Women in the Middle Ages

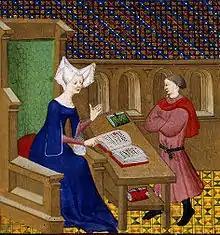
Christine de Pizan became a professional writer after the death of her husband in 1390.

In the Late Middle Ages, women such as Saint Catherine of Siena, who helped stimulate interest in a crusade with Pope Gregory XI to reform Catholic Church, and Saint Teresa of Ávila, who emphasized impact of the love of God on the heart, played significant roles in the development of theological ideas and discussion within the church, and were later declared Doctors of the Roman Catholic Church. The mystic Julian of Norwich was also significant in England for being considered the first woman to write a book that survived and was also written in English.